Alaska Wildlife Conservation Center

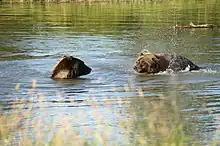
Two adult Alaskan Brown bears at the Conservation Center

Animals at the center include timber wolves, Grizzly bears, black bears, Alaskan moose, red foxes, elk, muskoxen, sitka black tailed deer, Porcupine caribou, Canadian lynxes, bald eagles, great horned owls, wood bison, and porcupines. This wildlife conservation center is also home to coyotes.